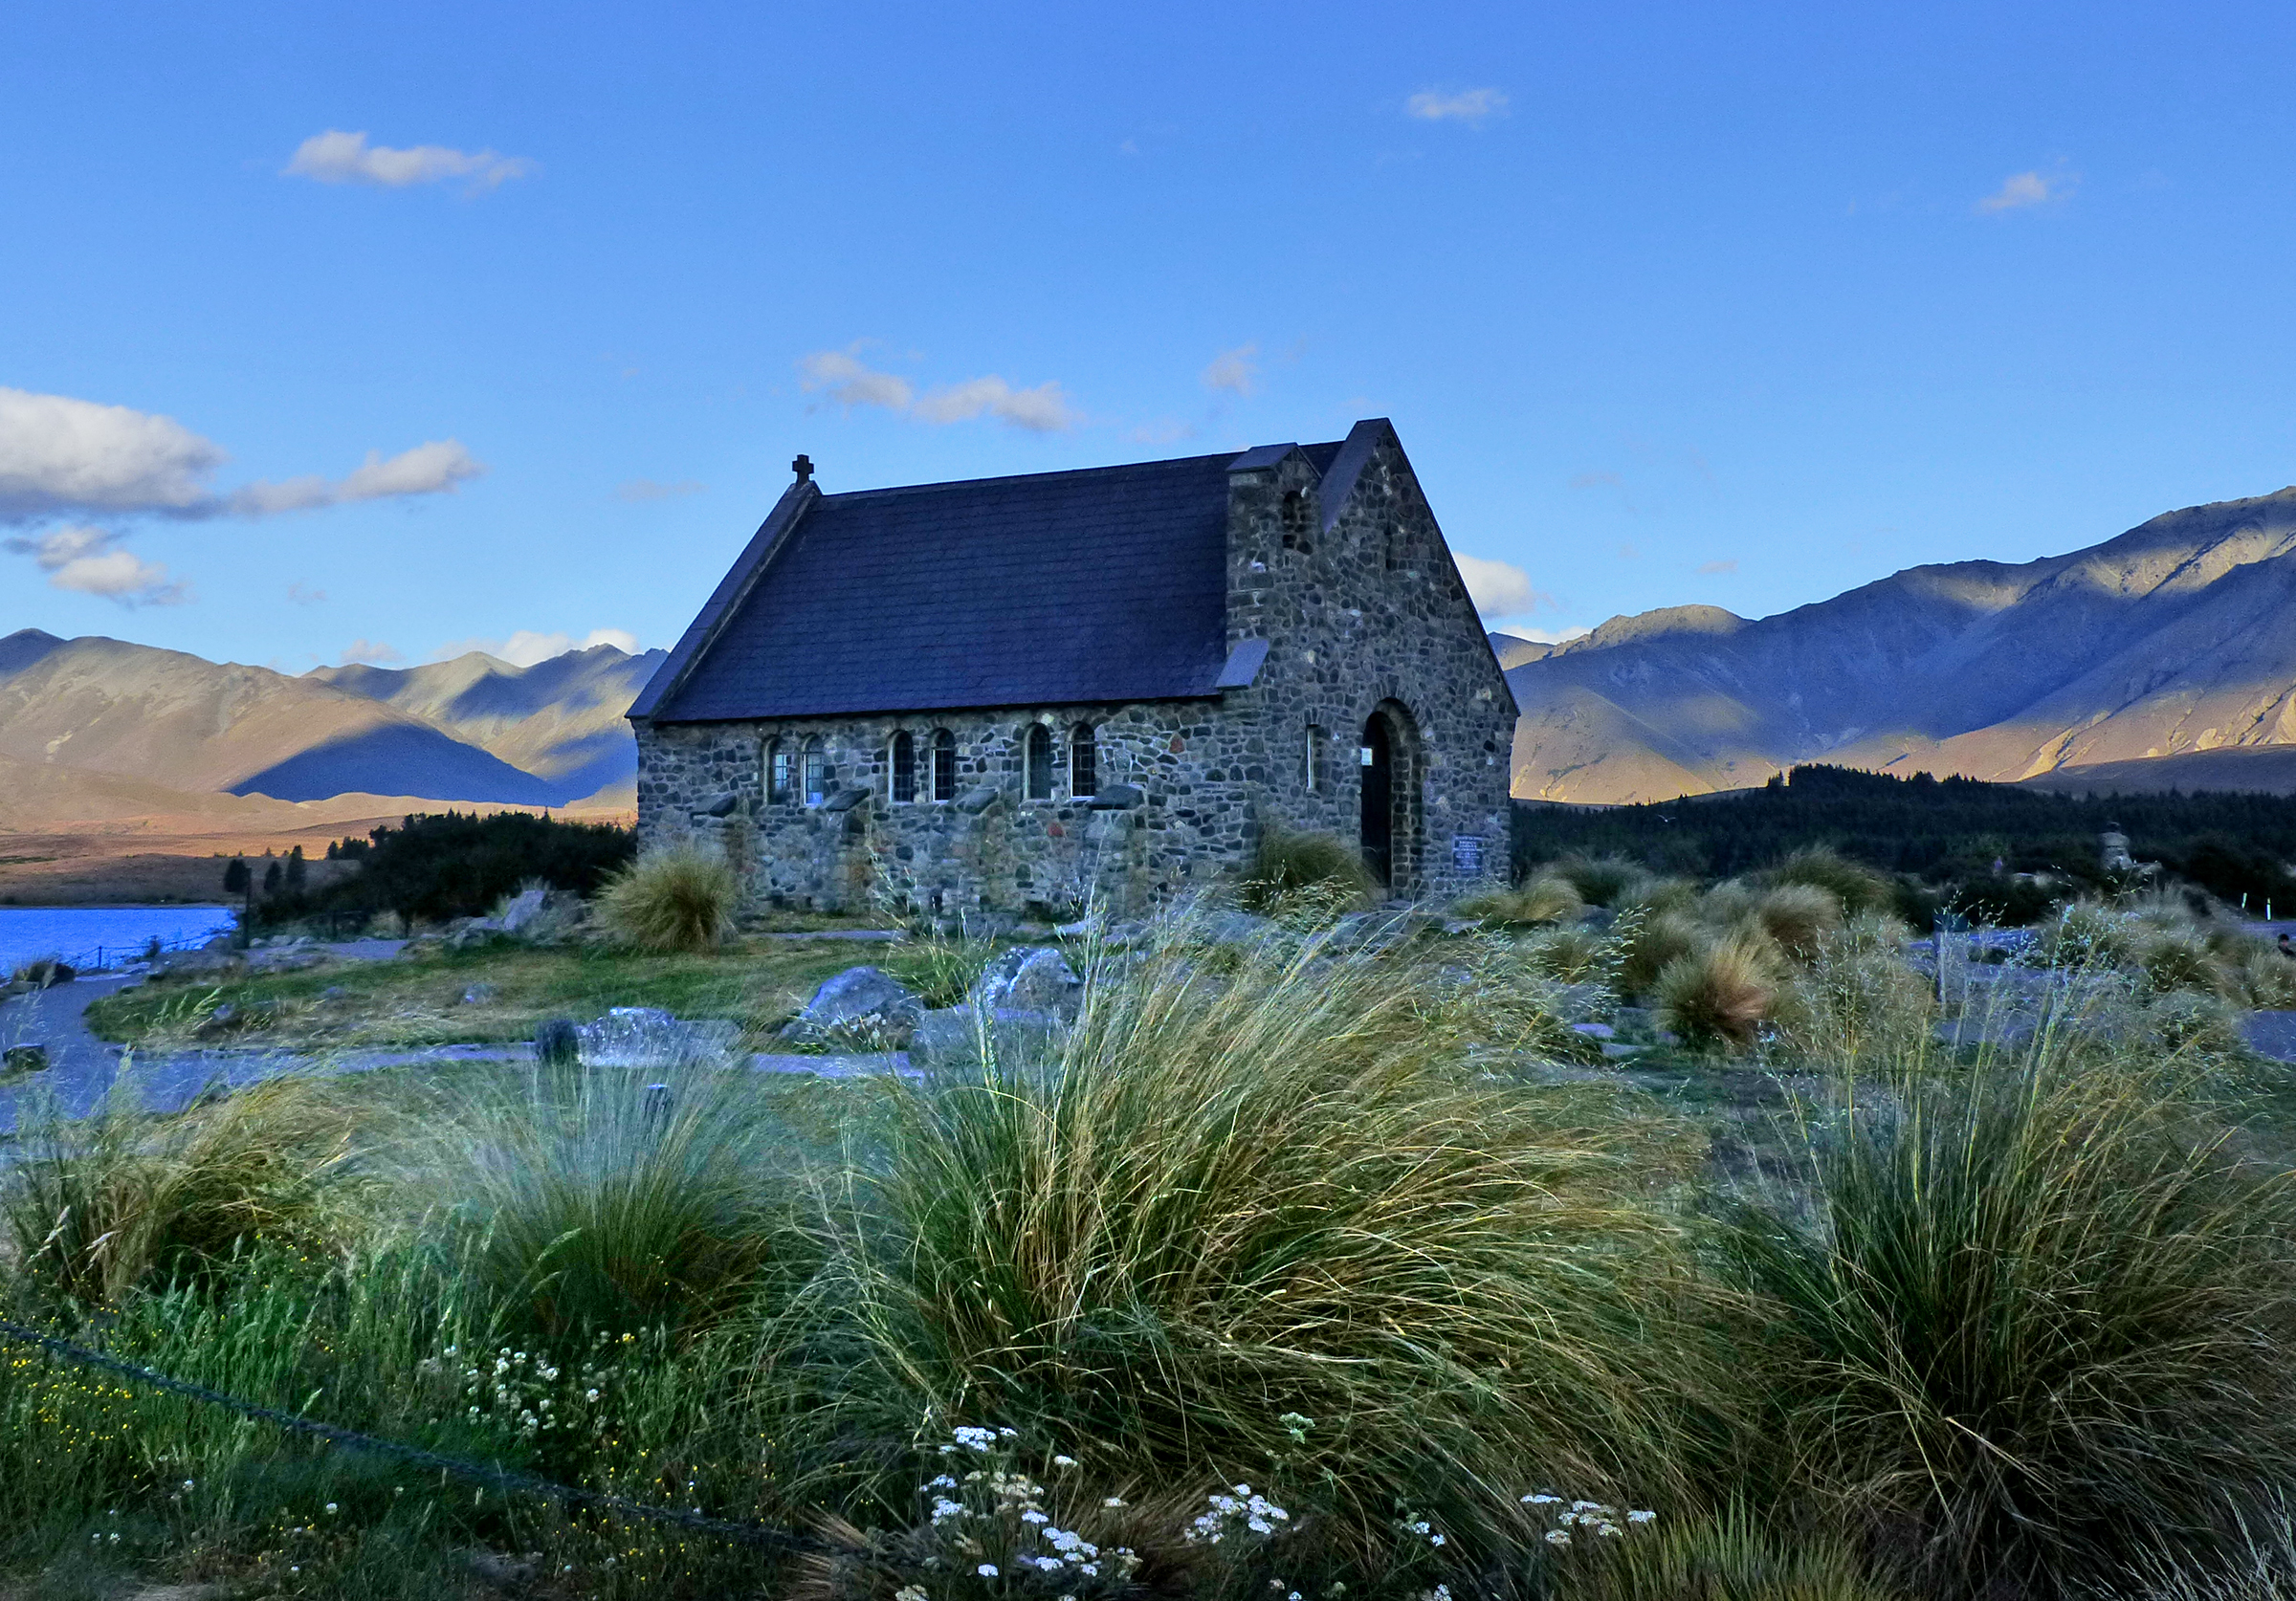
landscape, sea, mountain, hill, mountain range, hut, church, explored, flickrelite, lumixfz200, laketekapo, stonechurch, rural area